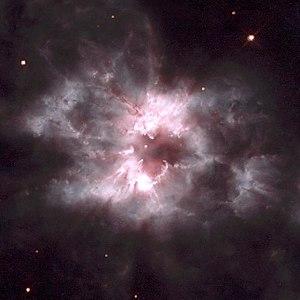
Voici une liste non exhaustive de nébuleuses planétaires, divisée selon leur localisation, dans l'hémisphère Nord et dans Sud.